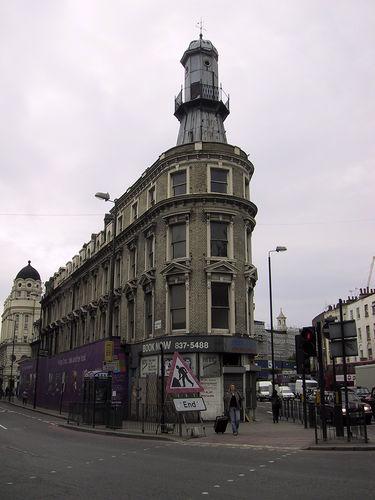
Weather: cloudy or overcast